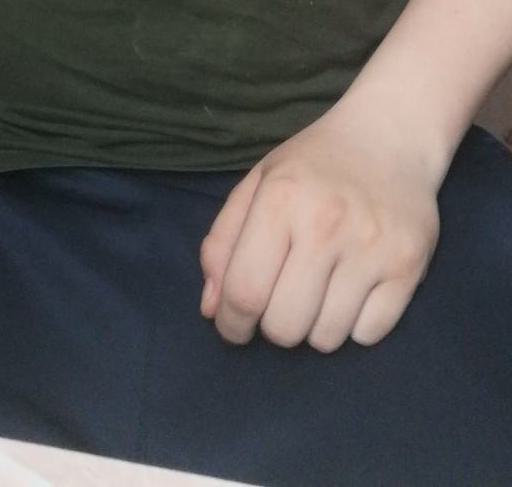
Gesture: no_gesture